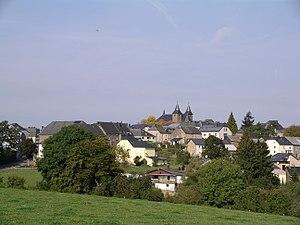
Parc Hosingen est une commune luxembourgeoise située dans le canton de Clervaux.
Hosingen est une section et le chef-lieu de la commune luxembourgeoise de Parc Hosingen située dans le canton de Clervaux.